Arden, Warwickshire

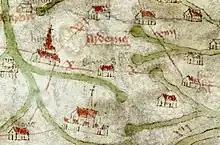
Birmingham illustrated on the fourteenth century Gough Map, shown within the Forest of Arden on the road between Lichfield (left) and Droitwich (right)

Believed to be derived from a Brythonic word "ardu"- "high" (cf. ), by extension "highland", the area was formerly thickly forested and known as the Forest of Arden. Located near the geographical centre of England, the Forest of Arden, through which no Roman roads were built, was bounded by the Roman roads Icknield Street, Watling Street, Fosse Way, and a prehistoric salt track leading from Droitwich. It included the north-western half of the traditional county of Warwick, stretching from Stratford-upon-Avon in the south to Tamworth in the north, and as well as areas that are now the large settlements of Birmingham, Coventry and Shrewsbury, in addition to areas that are still largely rural with numerous areas of woodland. A significant settlement in the forest was the town Henley-in-Arden (in a valley of the River Alne, approximately 15 miles southeast of Birmingham), the site of an Iron Age hillfort.